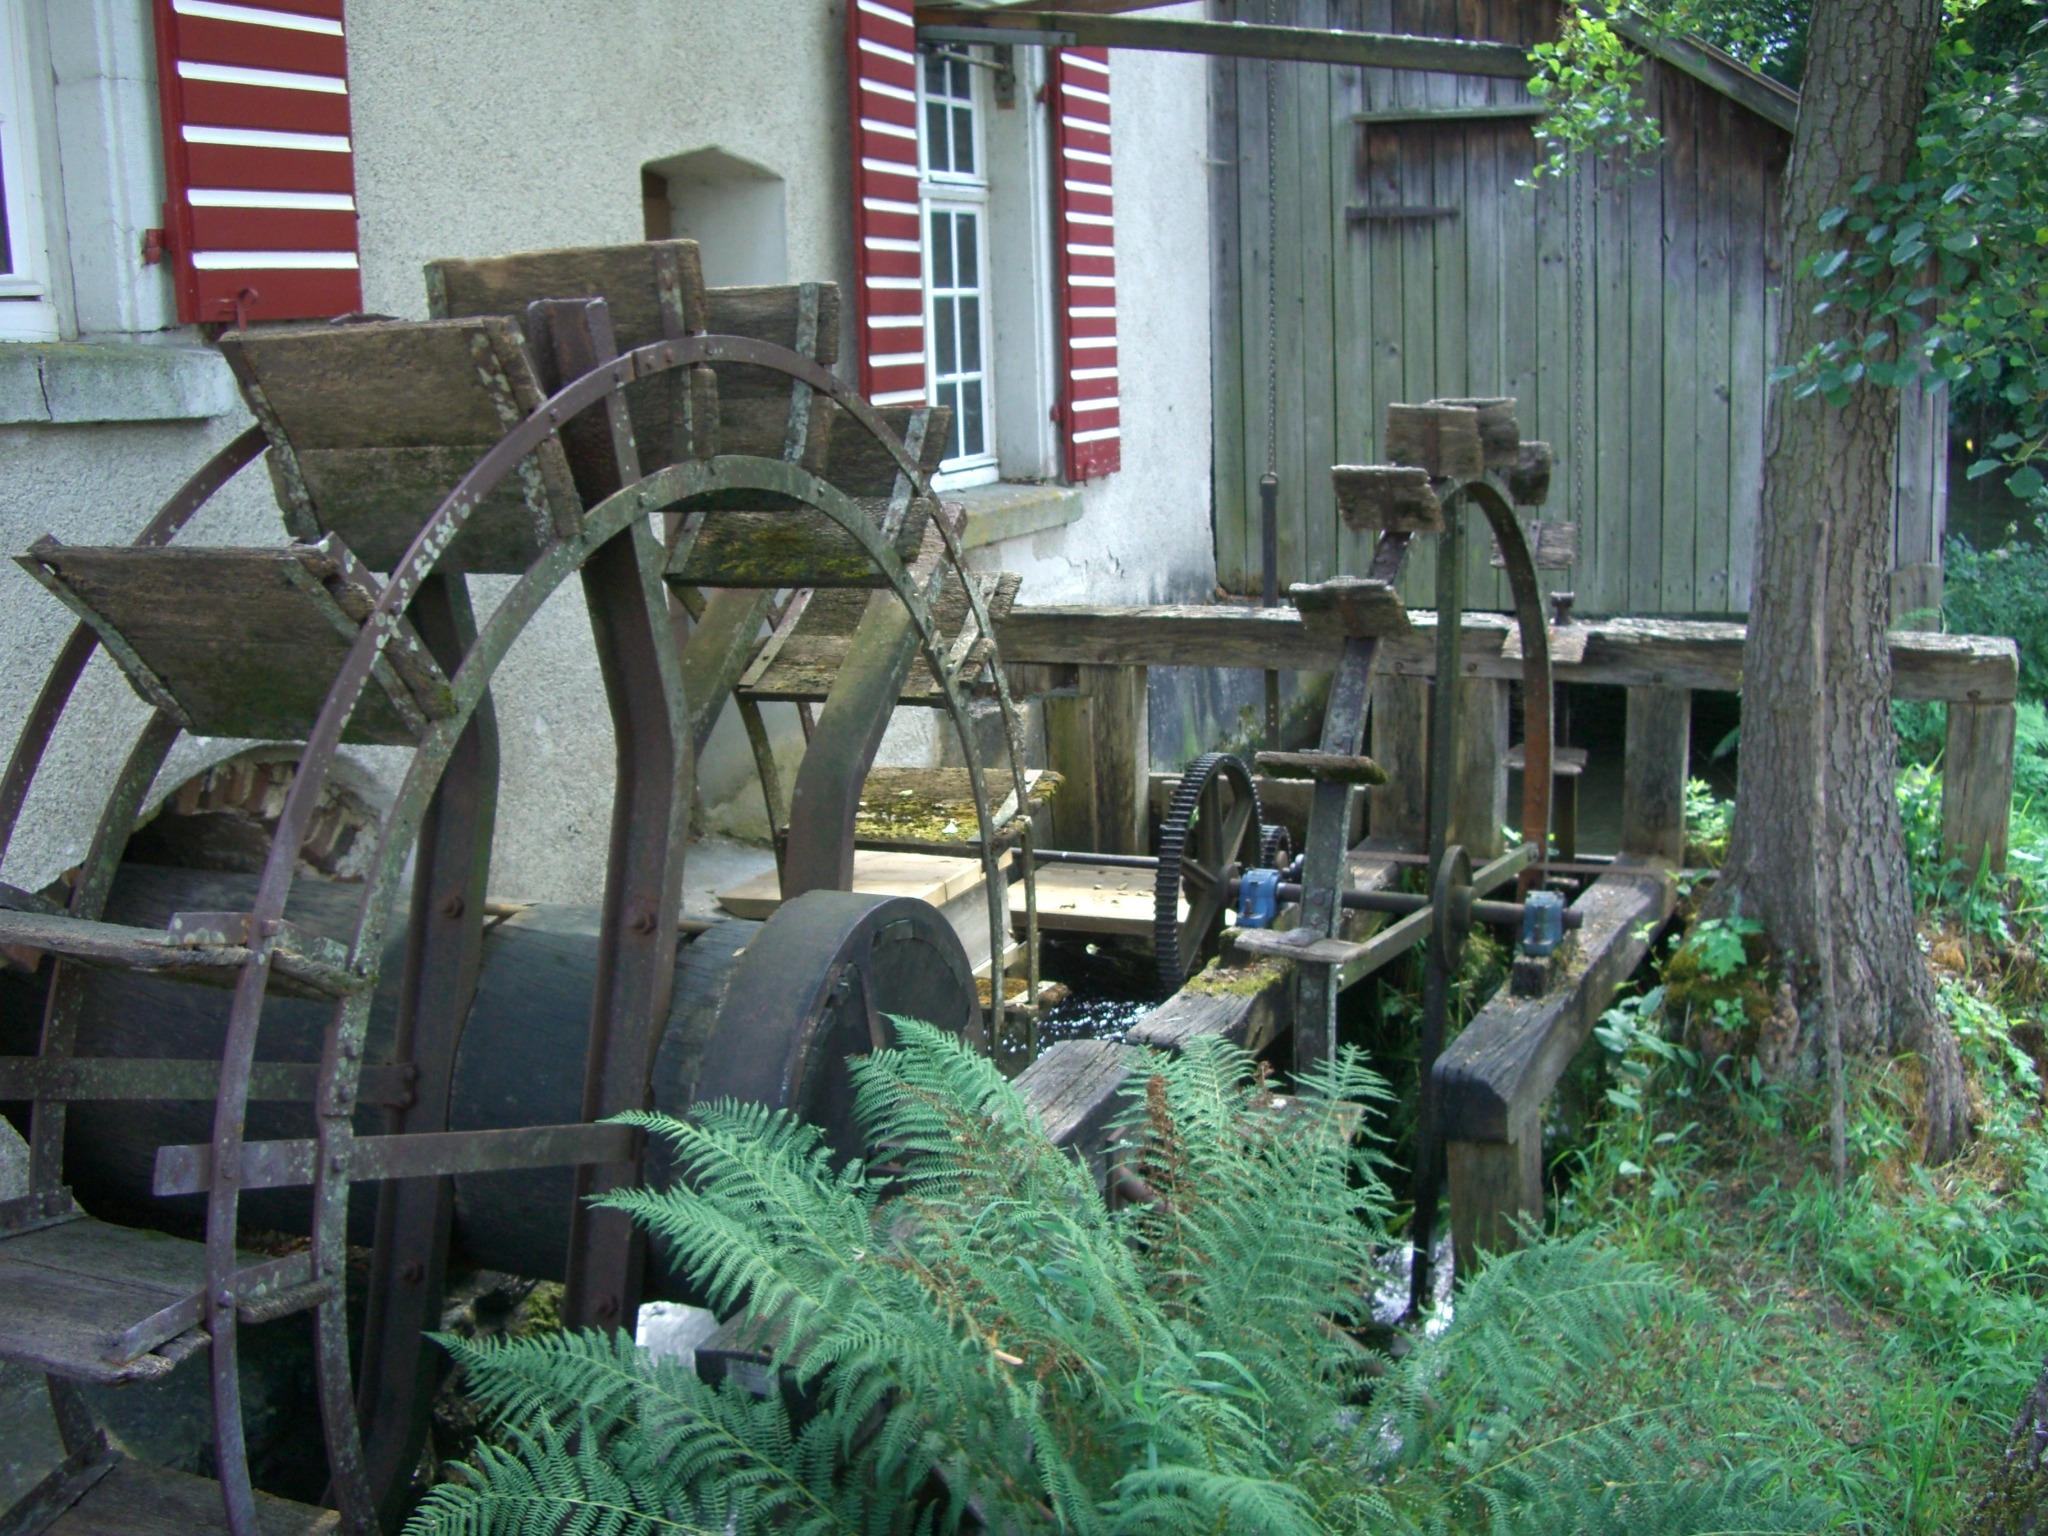
tractor, vehicle, machine, yard, waterwheel, agricultural machinery, kirchzarten, kienzlerschmiede